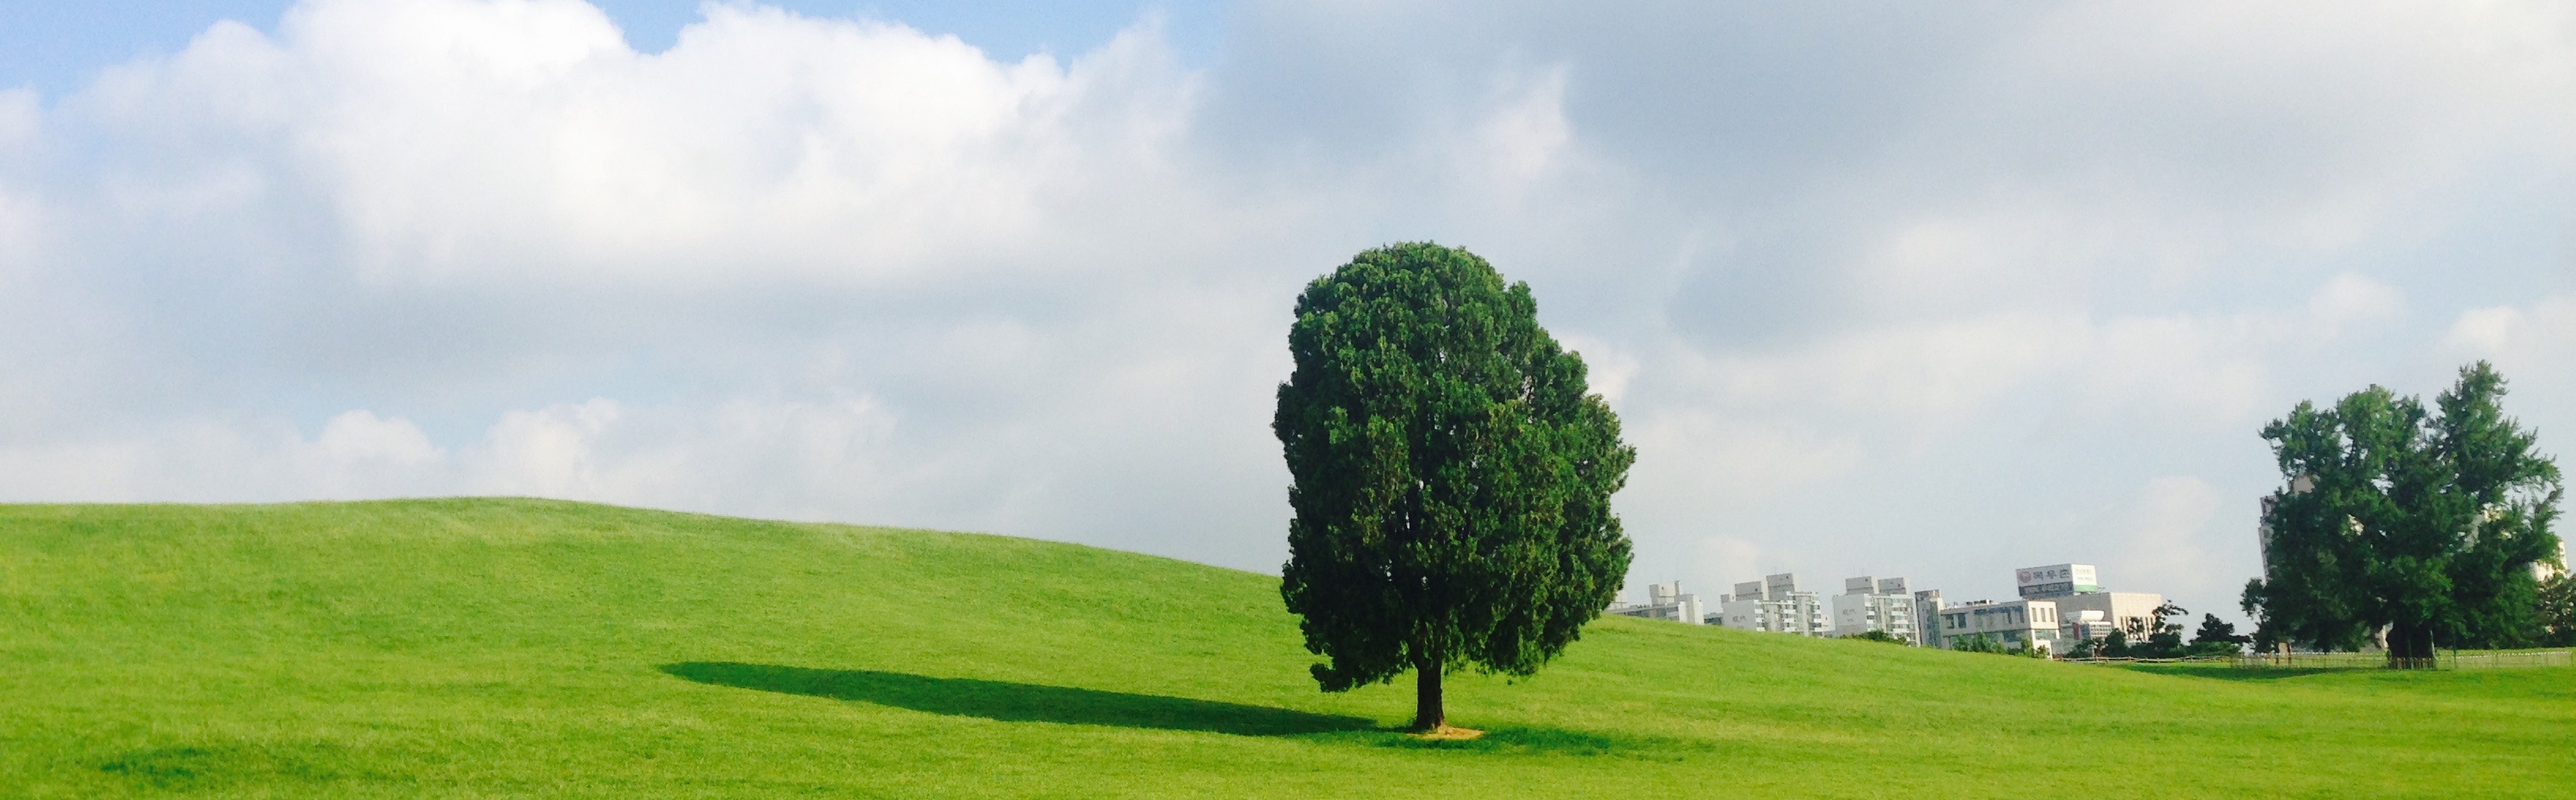
tree, grass, structure, sky, field, lawn, meadow, hill, green, pasture, plain, golf course, golf club, grassland, ecosystem, olympic park, computer wallpaper, sport venue, seoul olympic park, alone tree, early wood